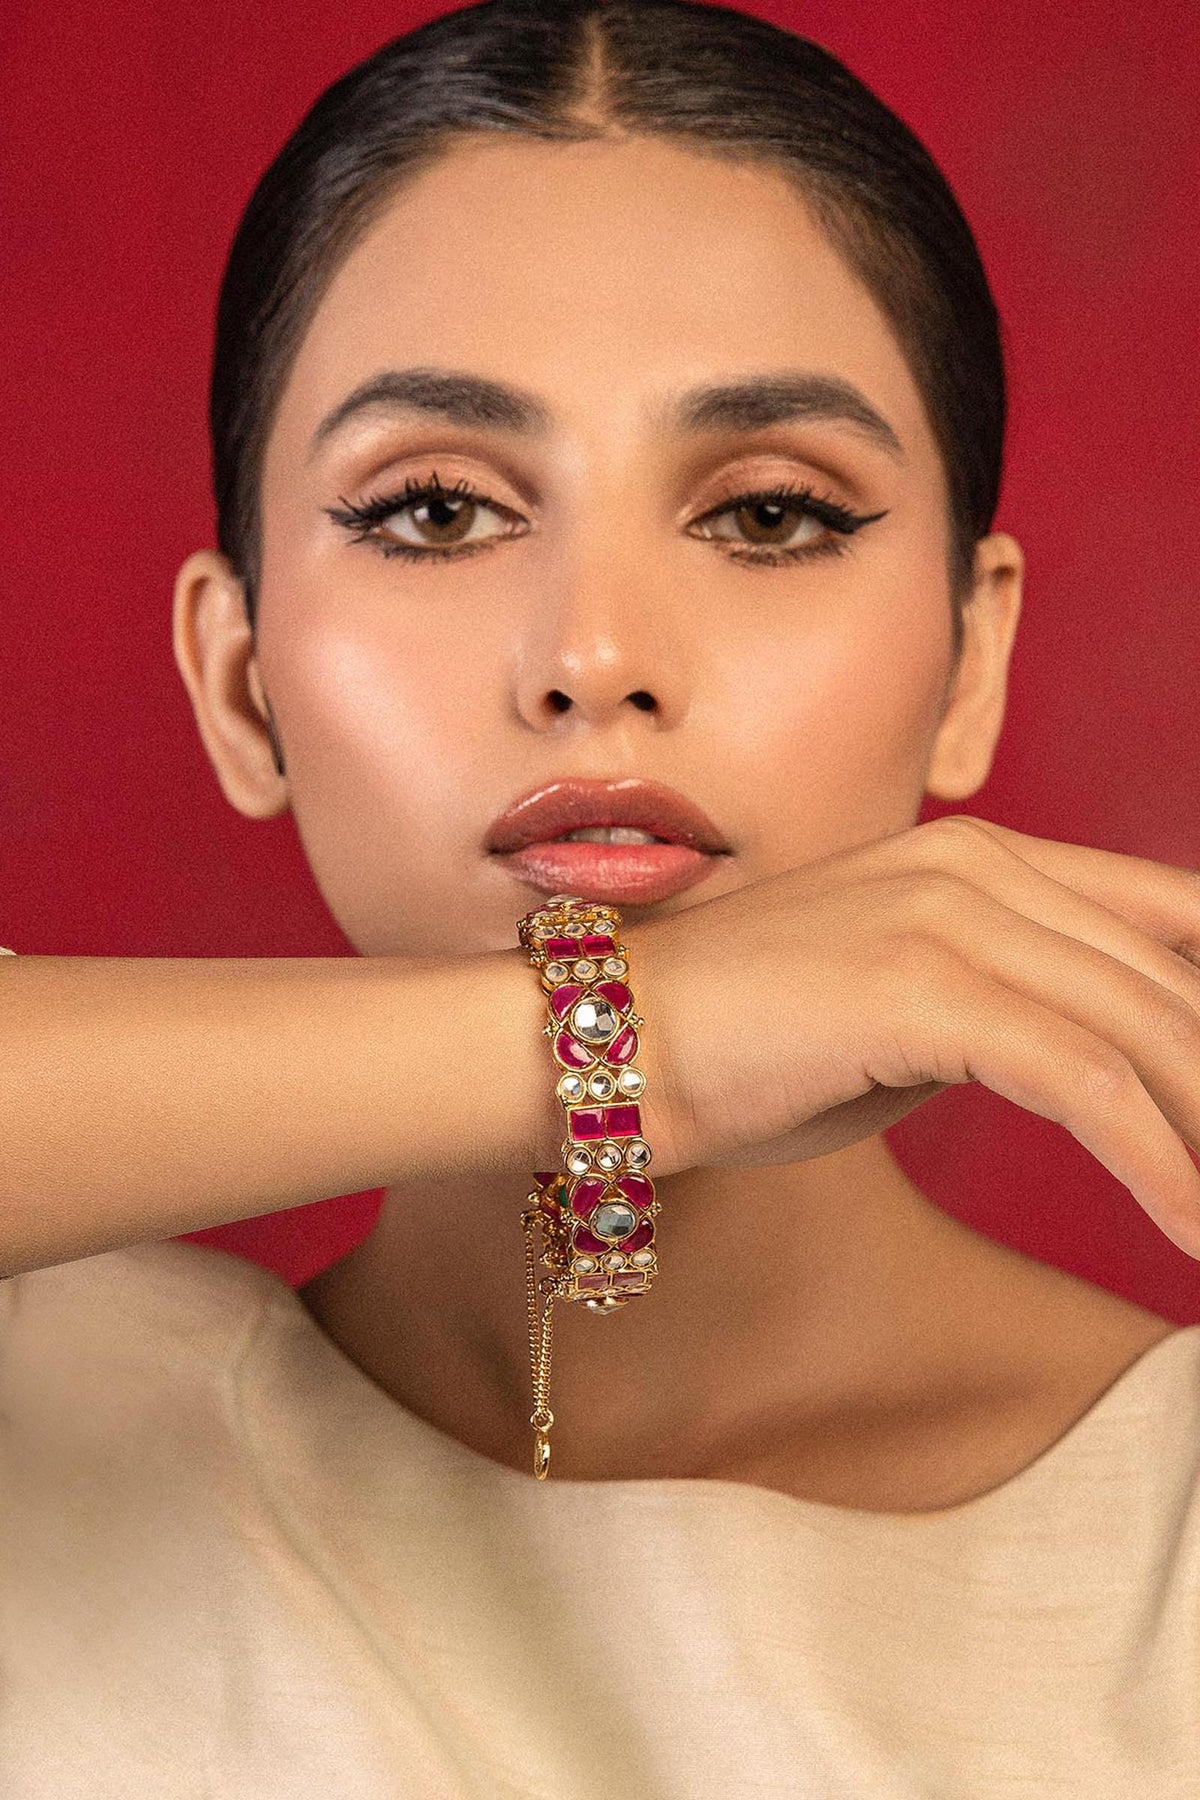
red kundan bracelet